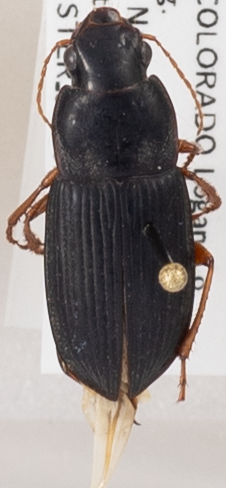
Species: Harpalus pensylvanicus
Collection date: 2019-09-04 04:00:00
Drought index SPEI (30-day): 0.282
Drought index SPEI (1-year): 0.438
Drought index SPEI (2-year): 0.86